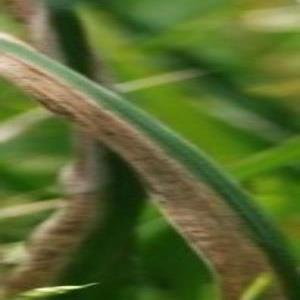
Disease: Bacterialblight